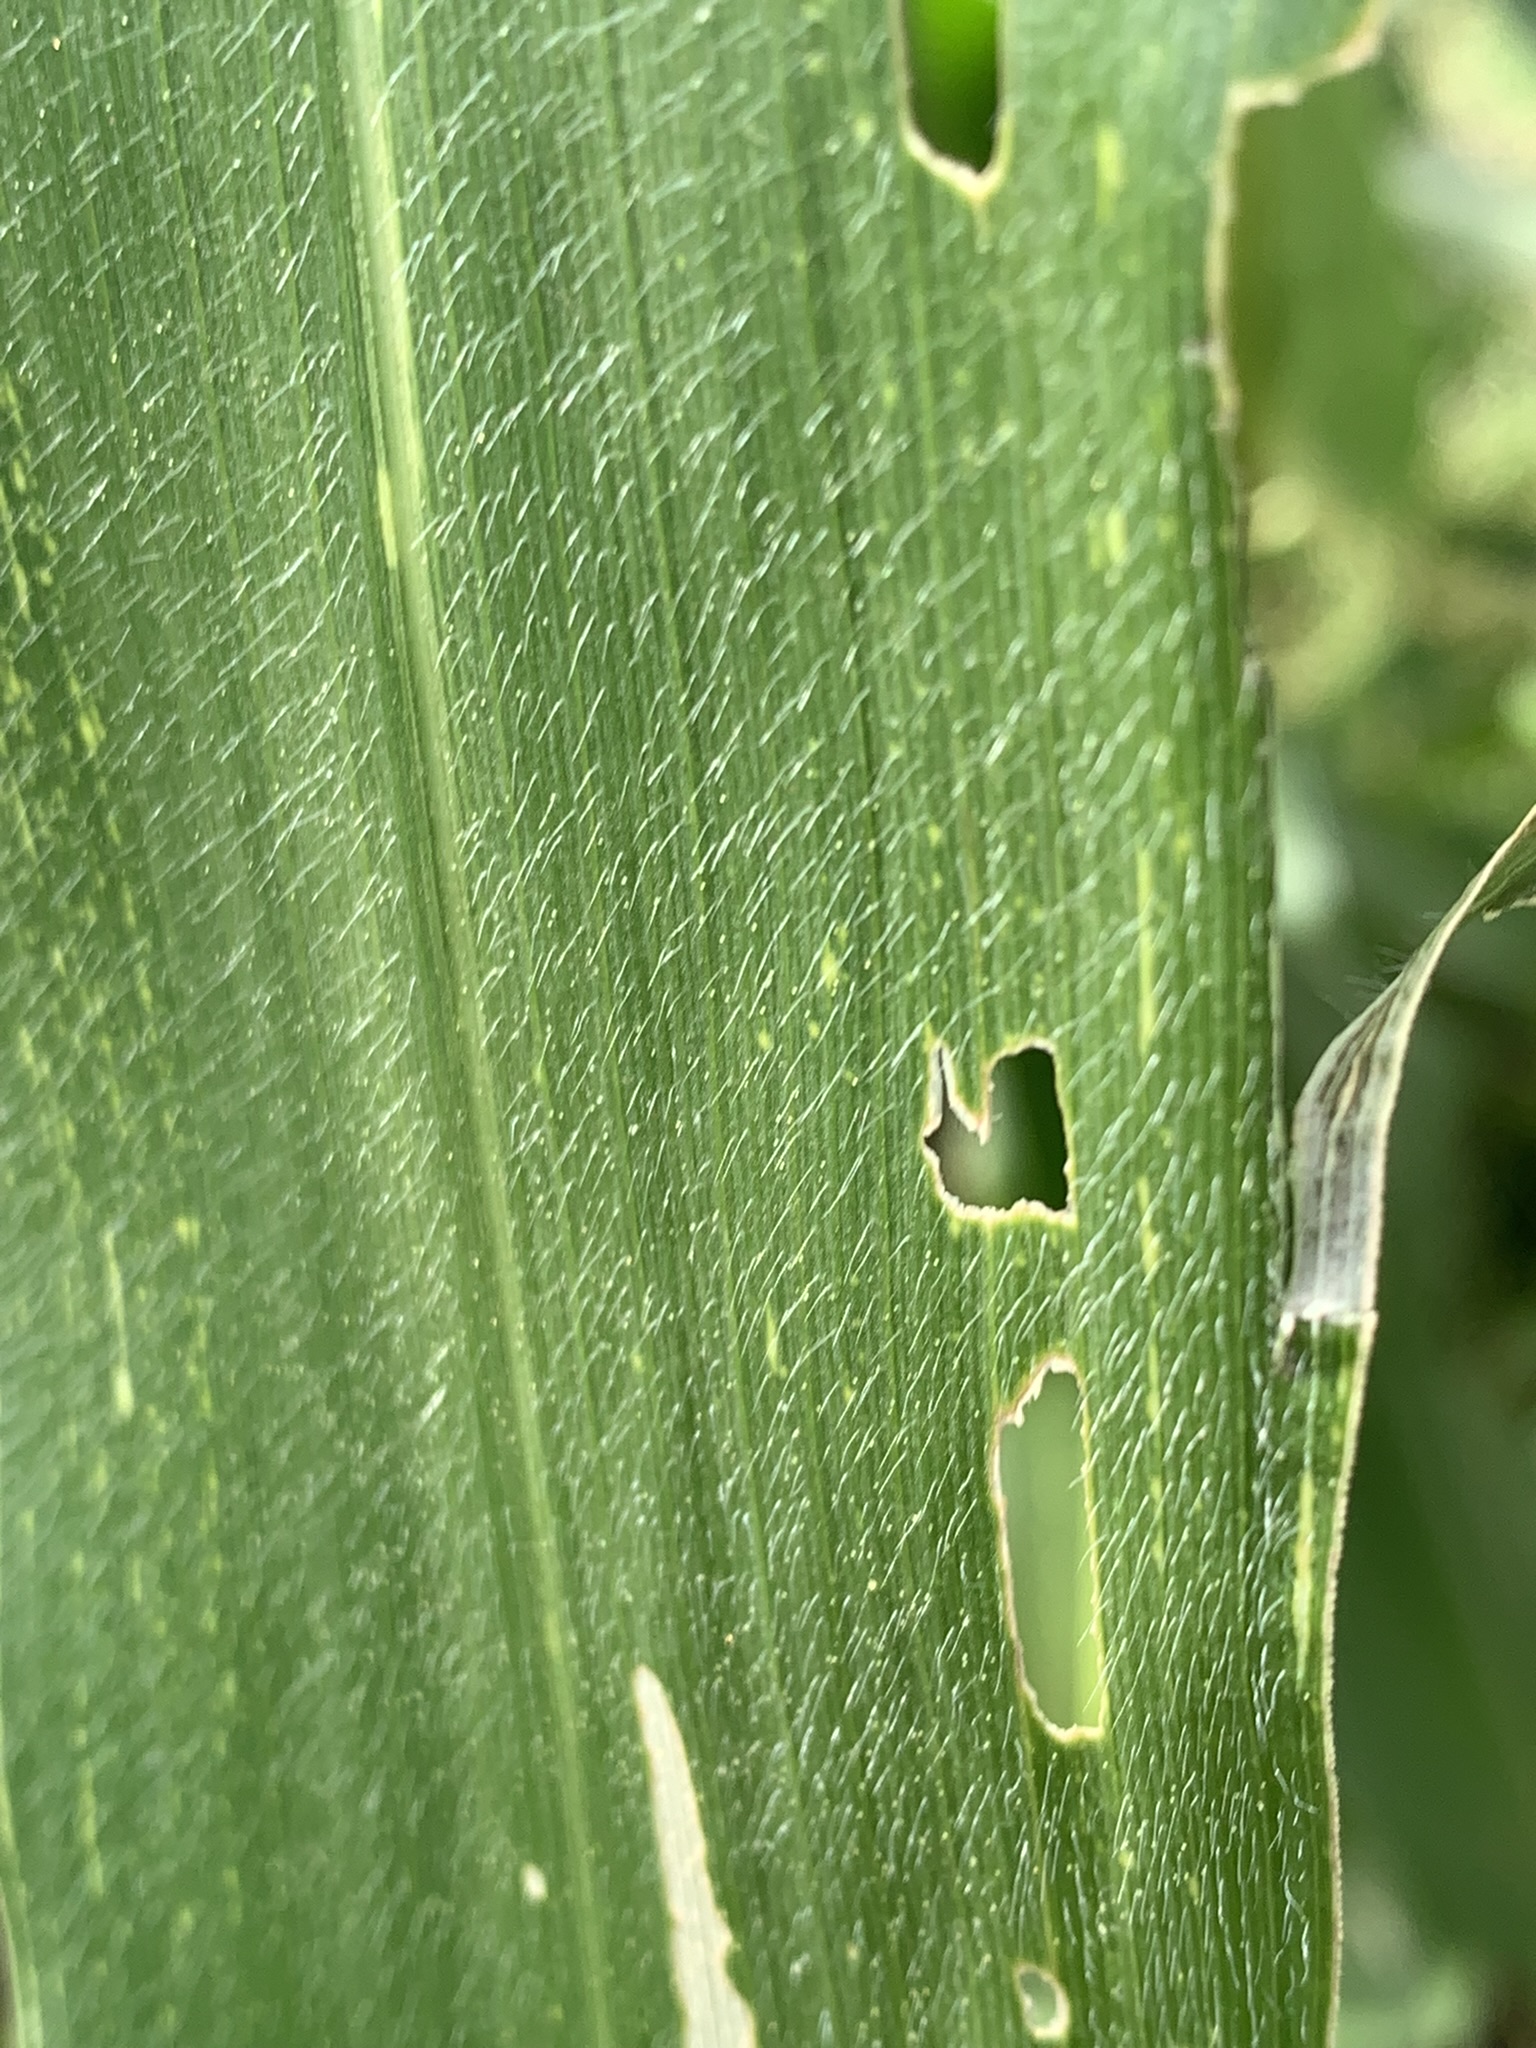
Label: MSV